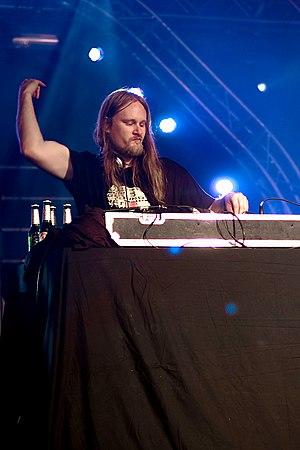
Venetian Snares est un compositeur et disc-jockey canadien de musique électronique. Connu pour ses musiques composées de mesures irrégulières, Funk se popularise au fil du temps dans de nombreux labels incluant History of the Future, Isolate/DySLeXiC ResPonSe, Addict, Zod, Distort, Sublight, Low-Res, Planet Mu et Hymen. Venetian Snares collabore également à de nombreuses reprises avec des artistes comme Bong-Ra, Doormouse, ou encore Speedranch.